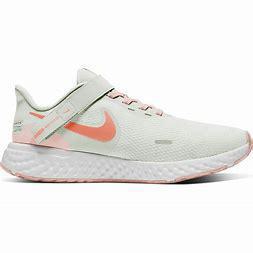
Brand: Nike
Model: Revolution 5 Flyease